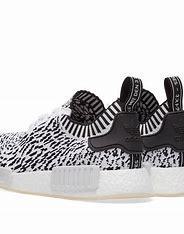
Brand: Adidas
Model: NMD_R1 Pk